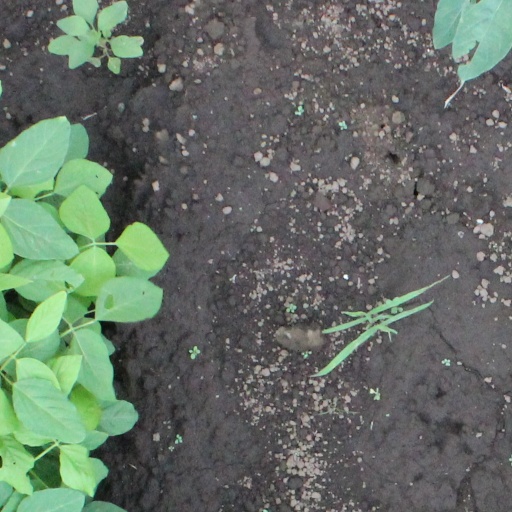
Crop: soybean